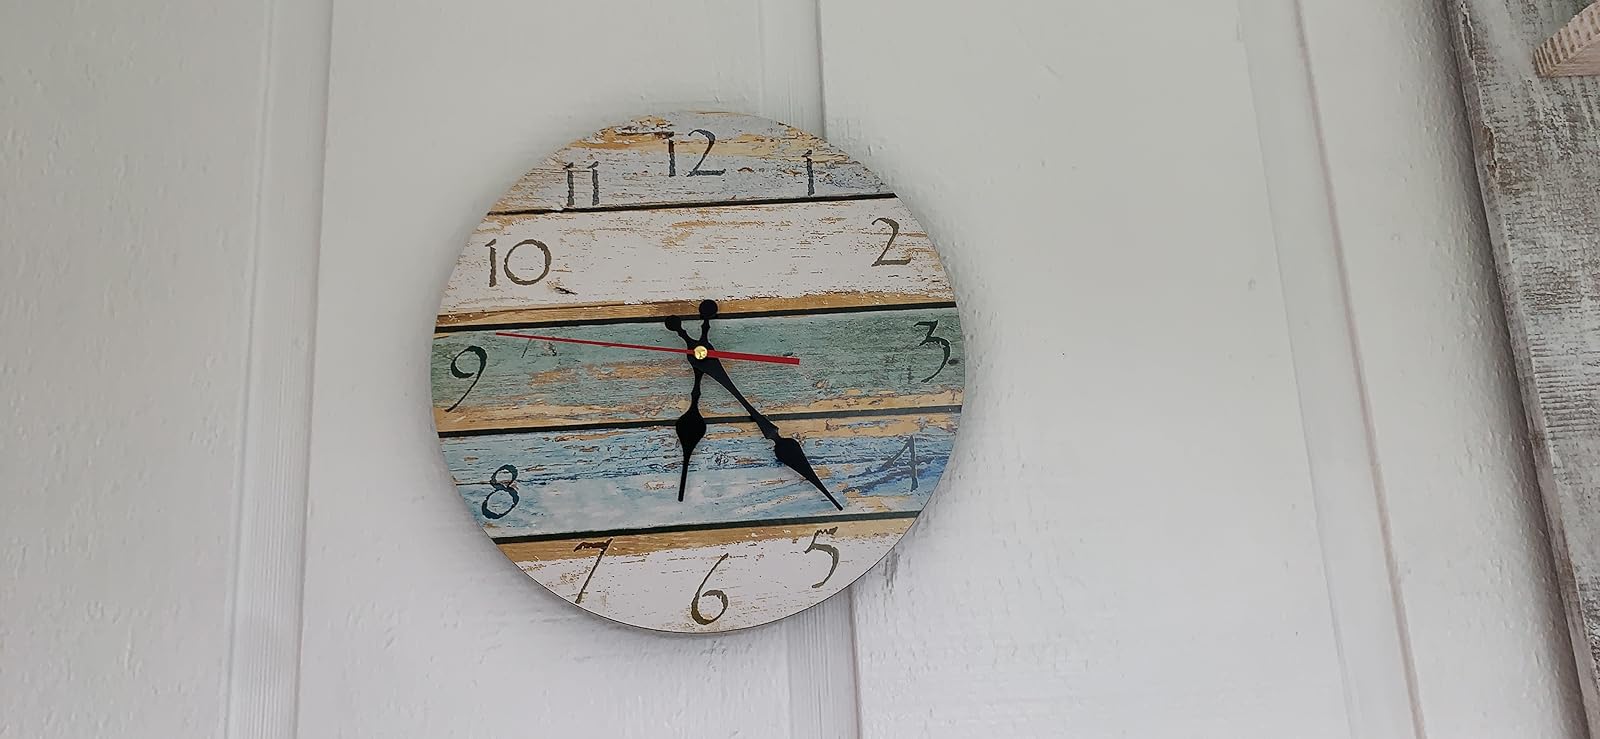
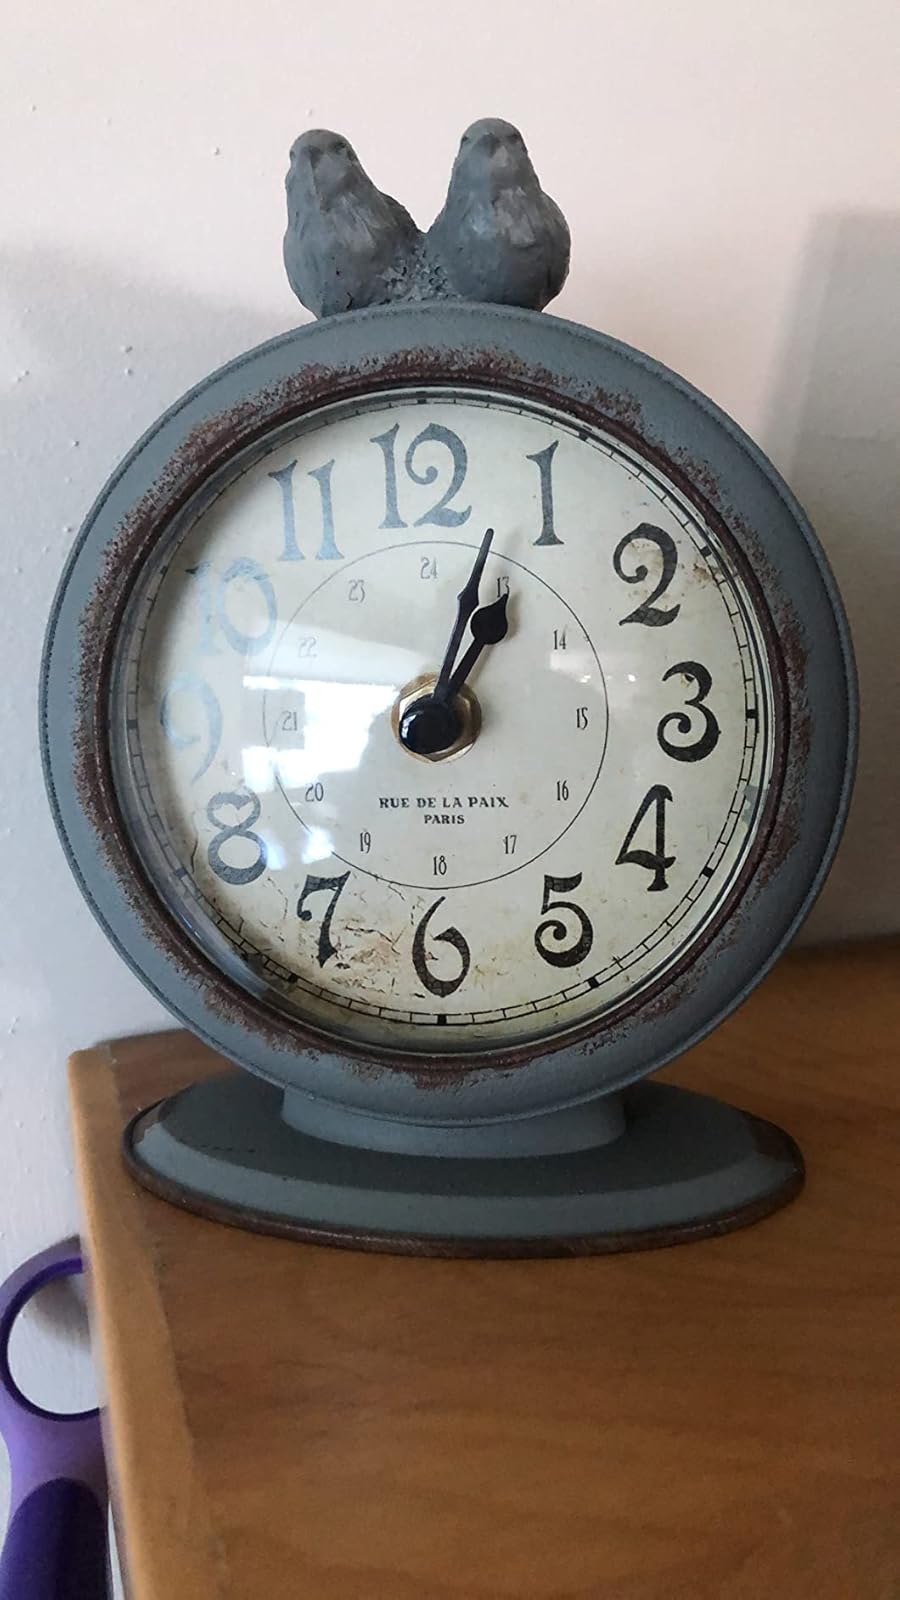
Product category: clock
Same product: no